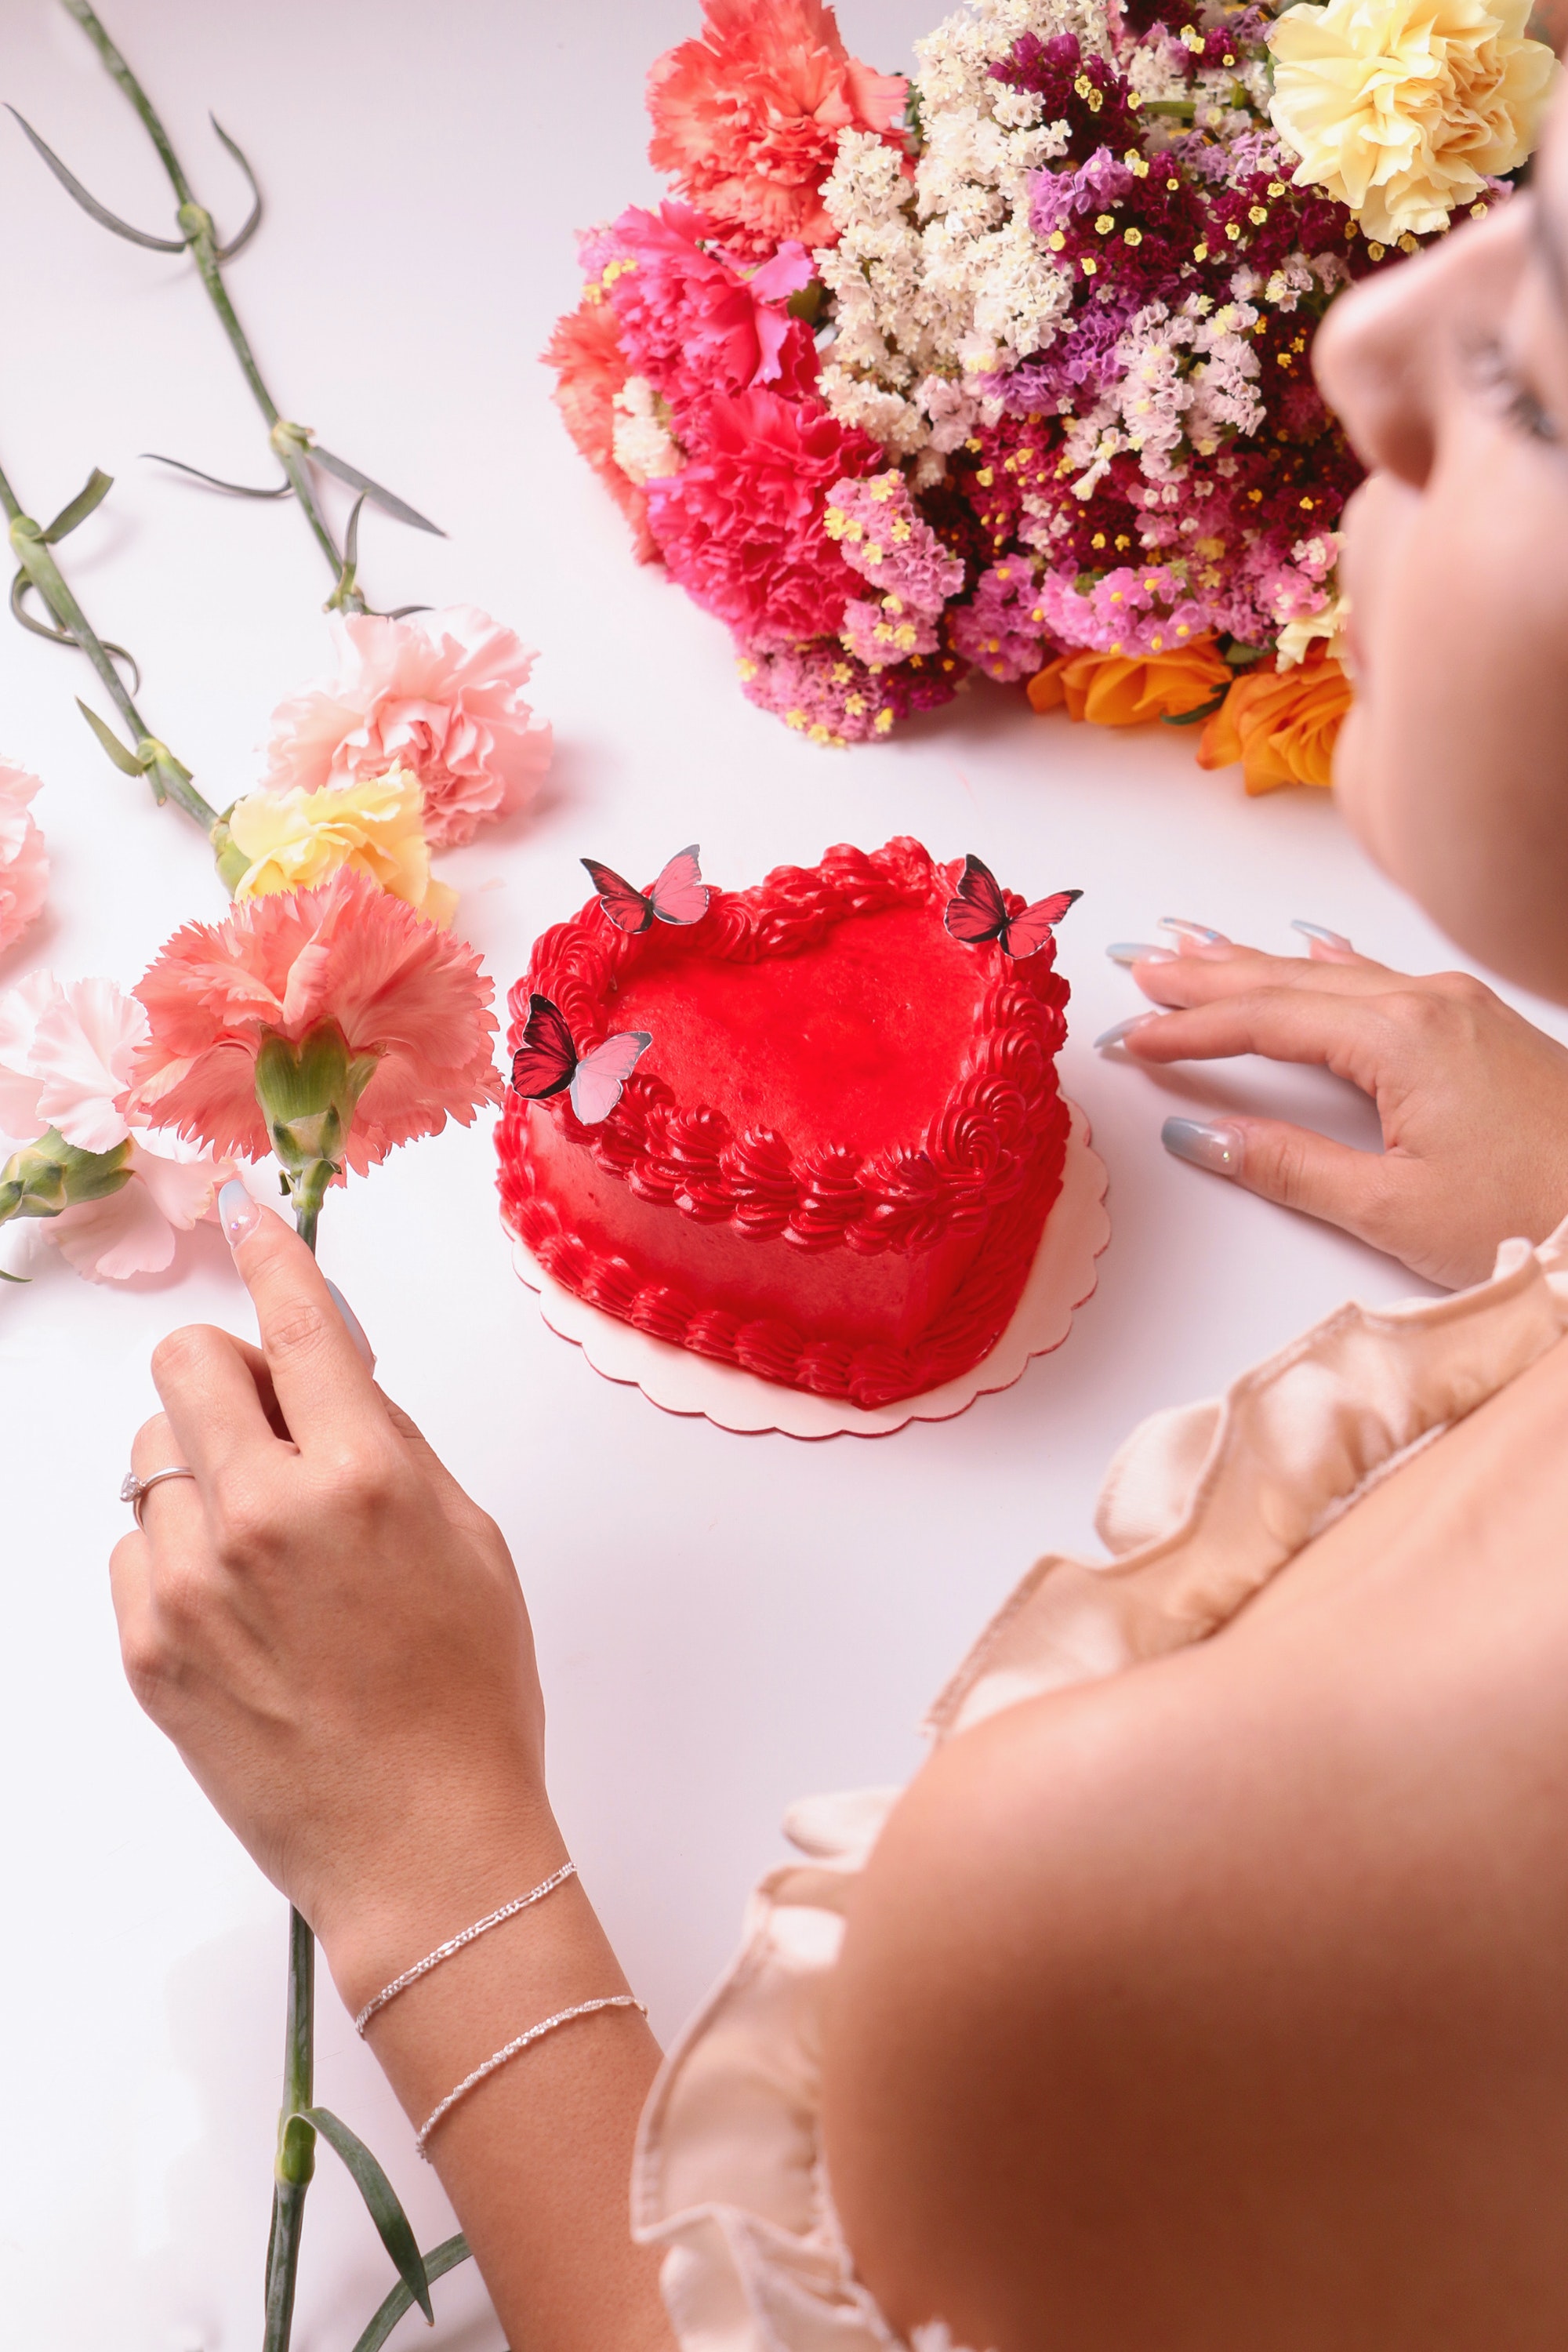
love, flower, petal, textile, food, gesture, pink, finger, cake decorating, red, wedding ceremony supply, flower arranging, happy, magenta, nail, bouquet, event, peach, artificial flower, sweetness, sugar cake, cut flowers, floristry, cake, floral design, fashion accessory, cuisine, ingredient, dessert, flowering plant, icing, formal wear, tableware, rose family, ceremony, plate, birthday cake, pink family